54th Ohio Infantry Regiment

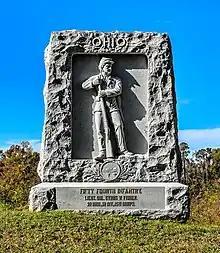
Memorial at Vicksburg National Military Park

The 54th Ohio Infantry Regiment was an infantry regiment in the Union Army during the American Civil War. They wore Zouave uniforms that were identical to those of the 34th Ohio Infantry Regiment (Piatts Zouaves.)